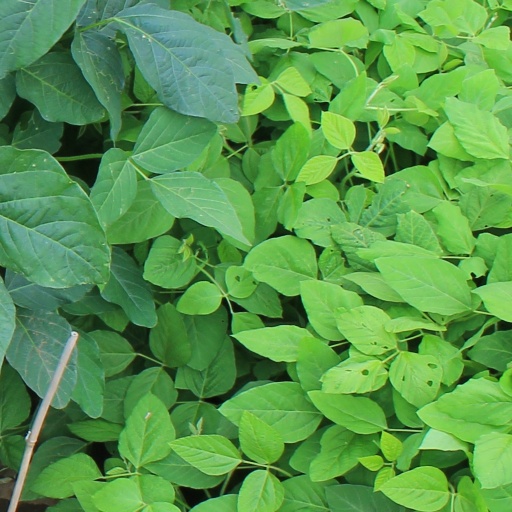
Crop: soybean